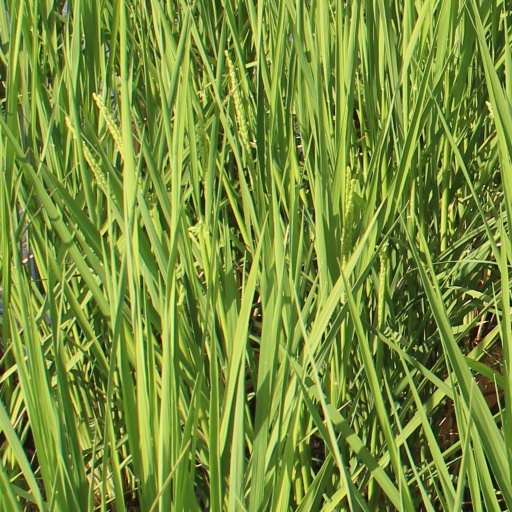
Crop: rice